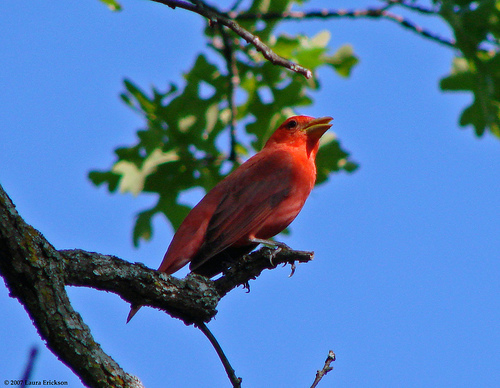
a bright red bird with a sharp bill and black eyes.
this bird has a small straight bill, a red crown, throat, breast, and belly, and gray tarsuses and feet.
a medium sized bird with a mostly red body, a black eye ring, and black and red striped wing feathers.
the bird has red feathers all over with some black feathers at its back end.
this bird is small and red, with some black streaks on its wing feathers and a short, rather wide bill.
the bird has a yellow bill, a red crown and red wings with brown streaks.
this bird has wings that are red and has a yellow bill
this red bird has a yellow bill and some black on its wings.
this bird has wings that are red and has a yellow bill
this reddish-orange bird has grey vents and black tips on its wings and a short, thick bill.
Species: Summer Tanager